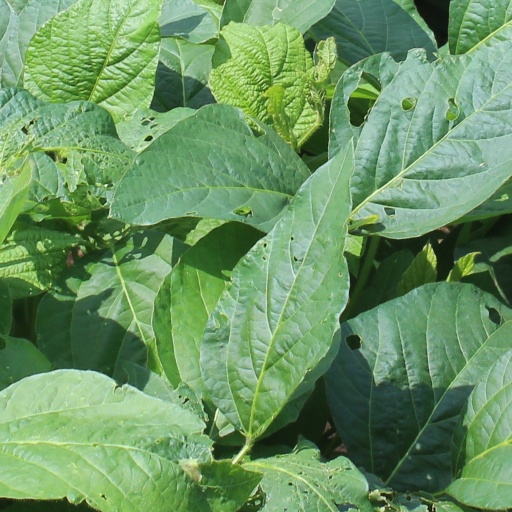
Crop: soybean